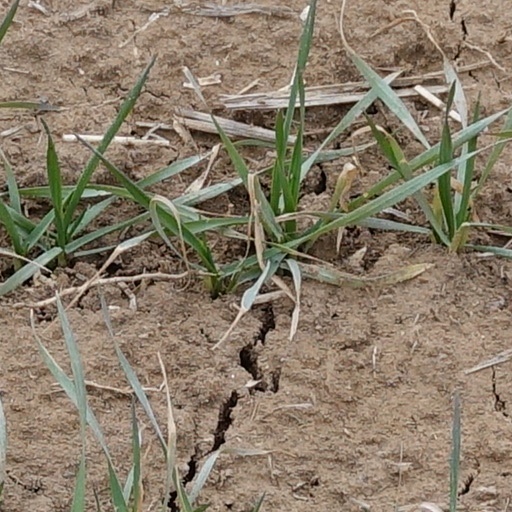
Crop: wheat